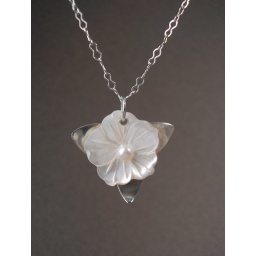
A flower carved out of mother of pearl is accented by sterling silver leaves and a freshwater pearl center.